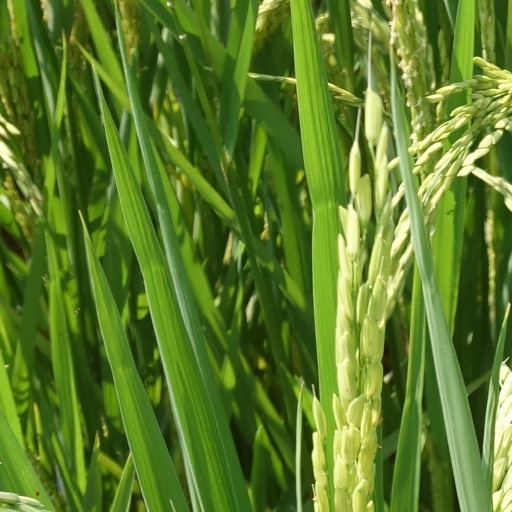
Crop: rice